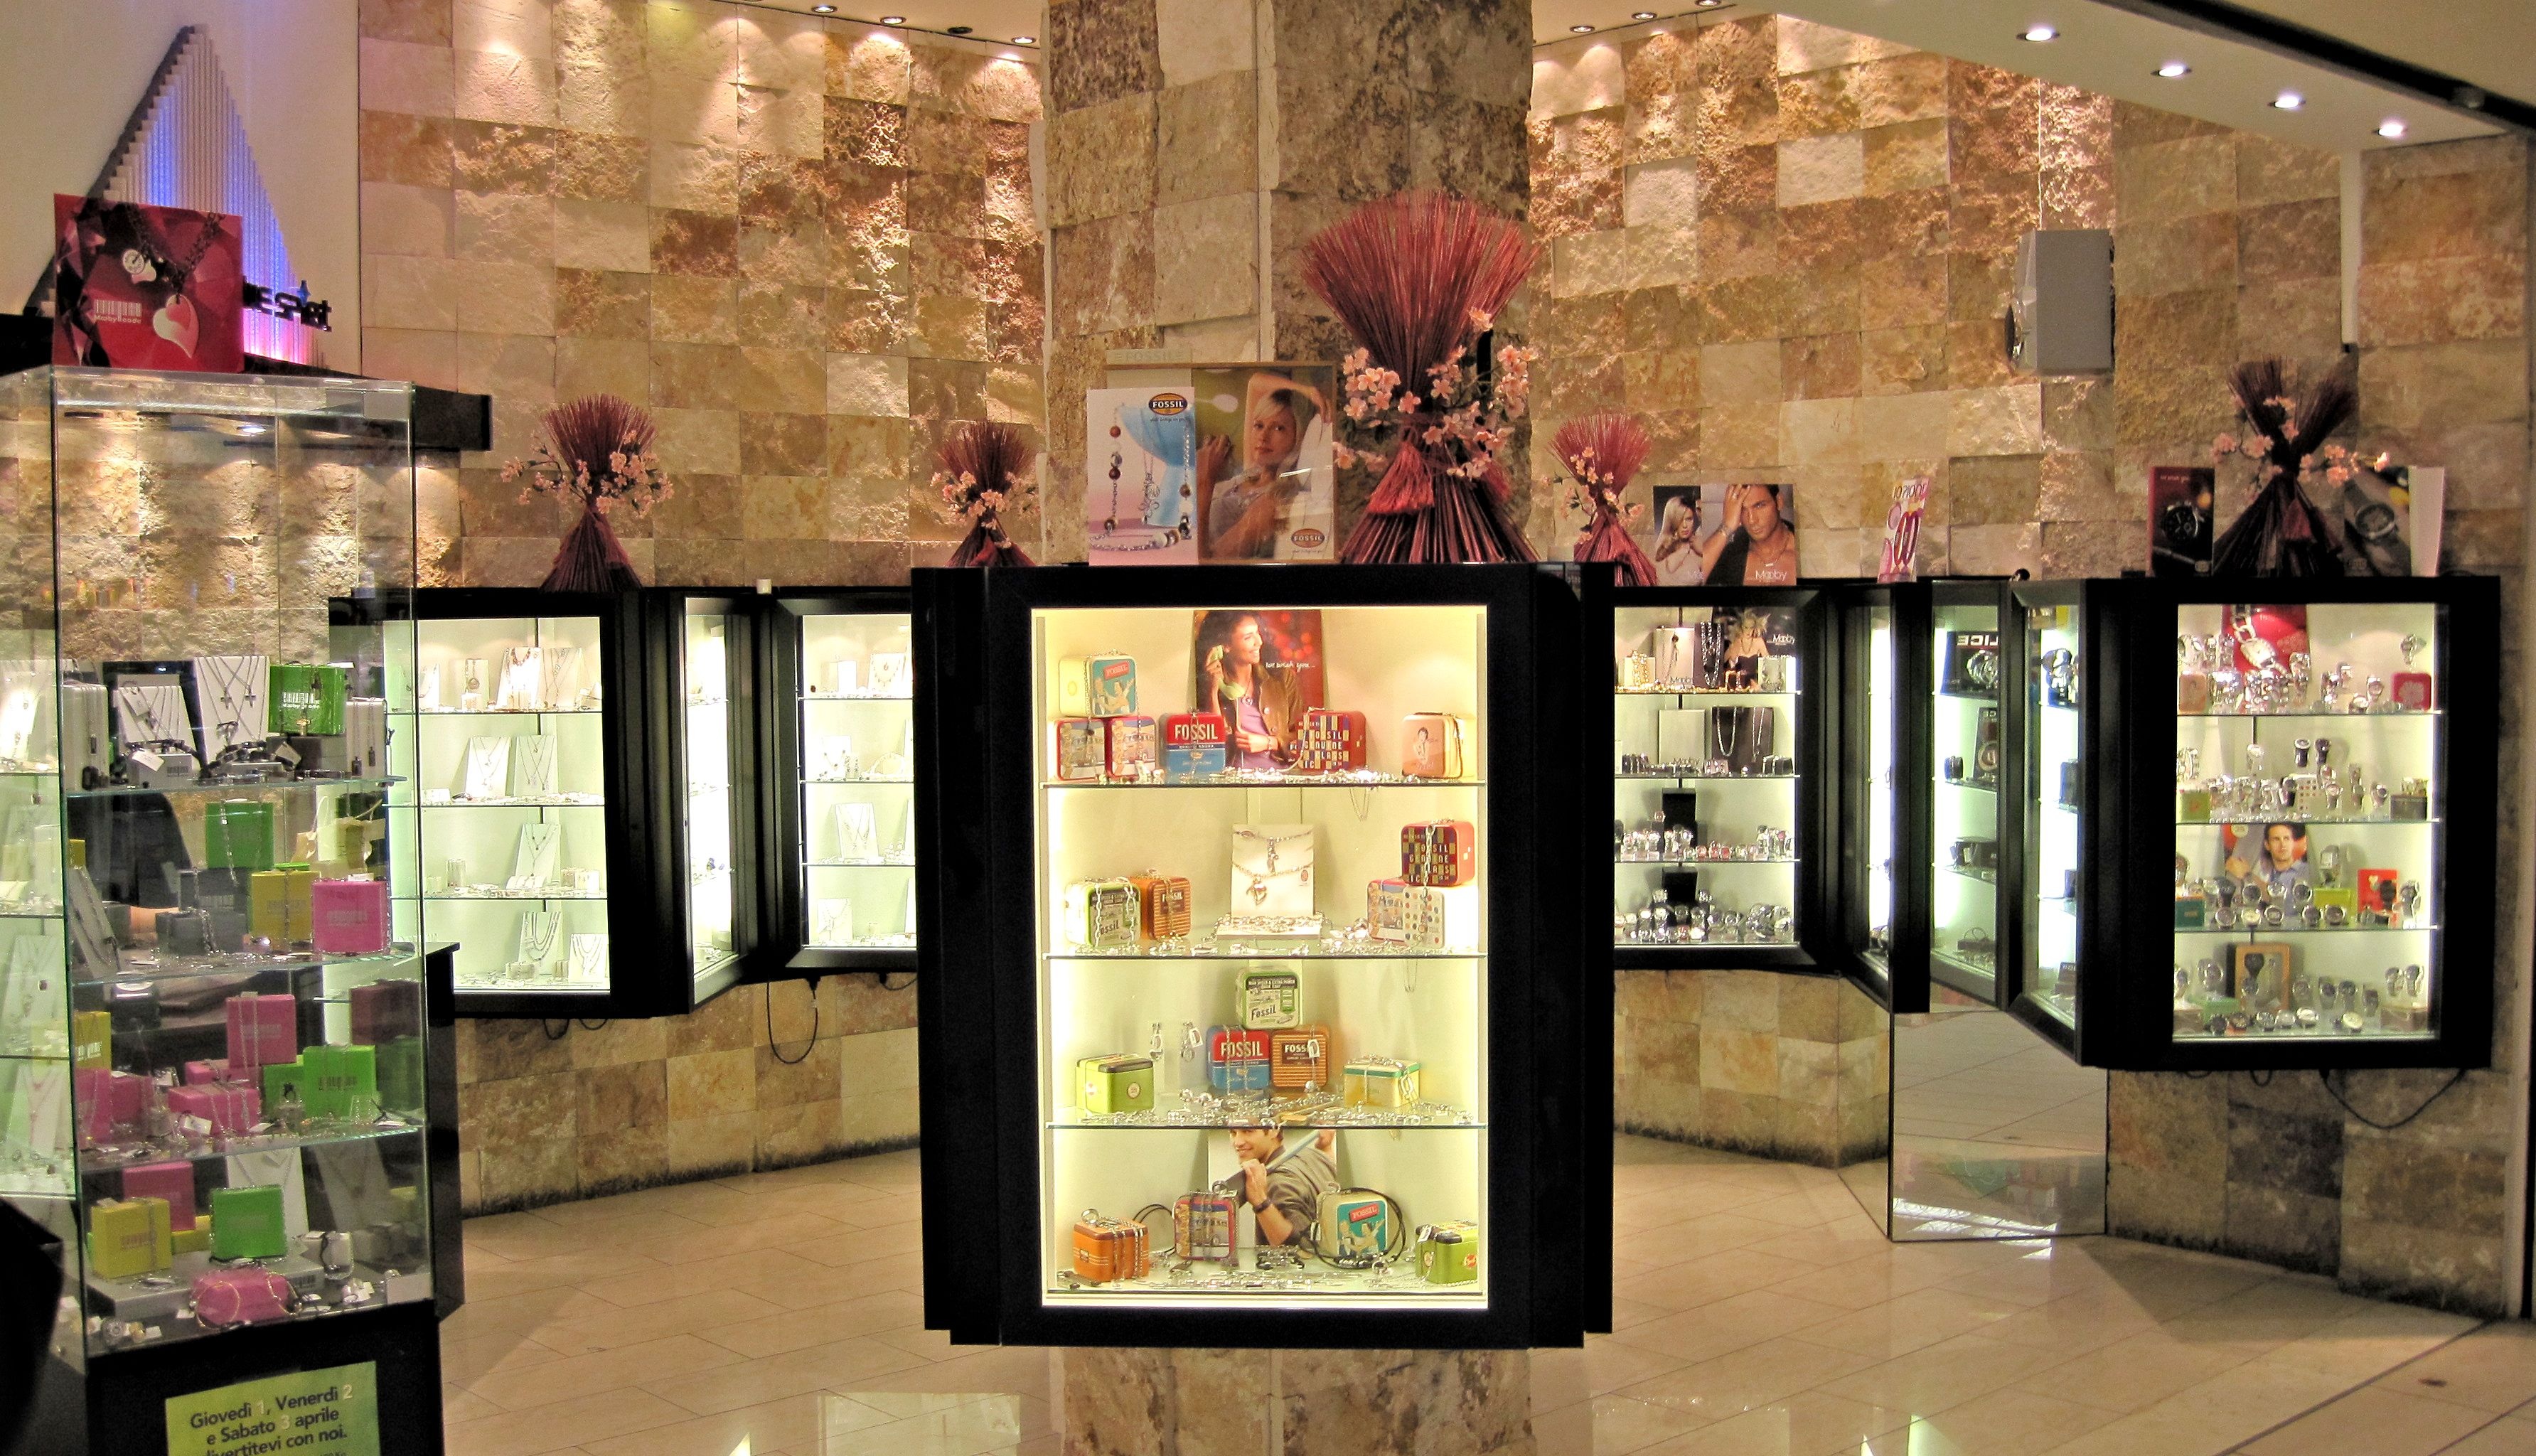
shop, items, italy, art, mall, tourist attraction, showcase, retail, modern art, art exhibition, display window